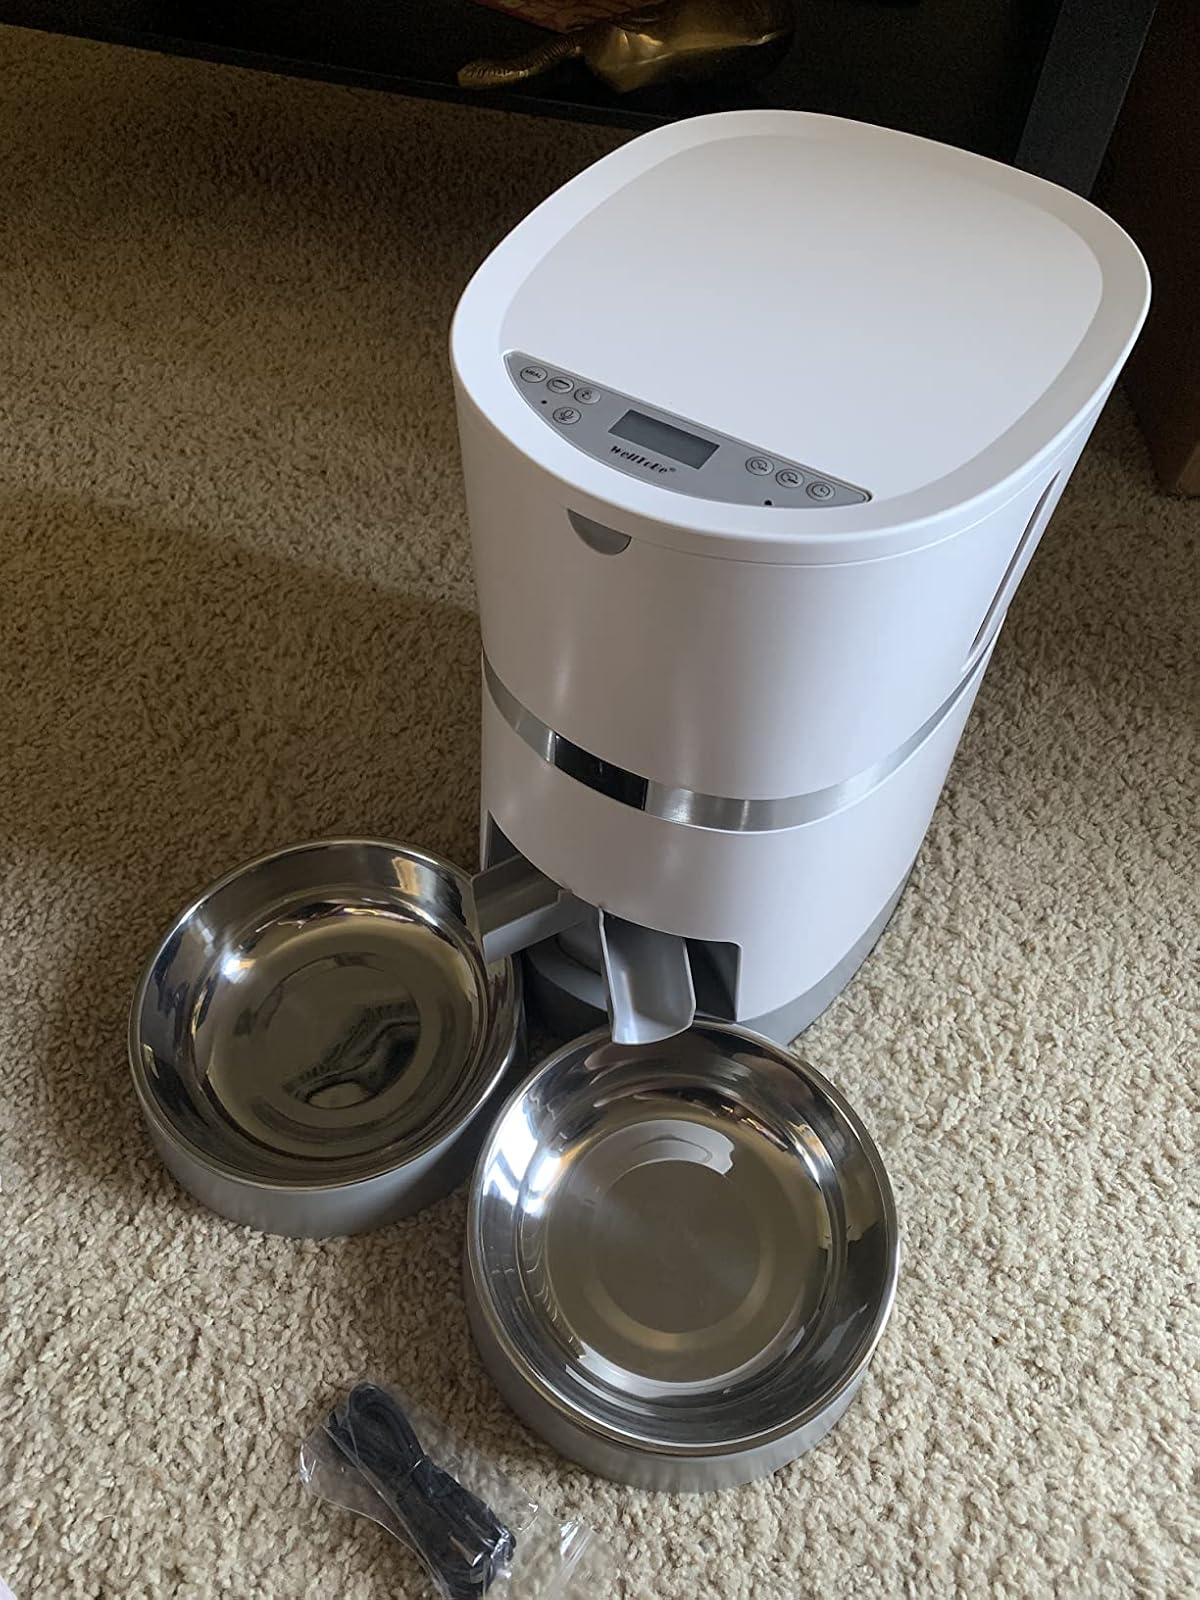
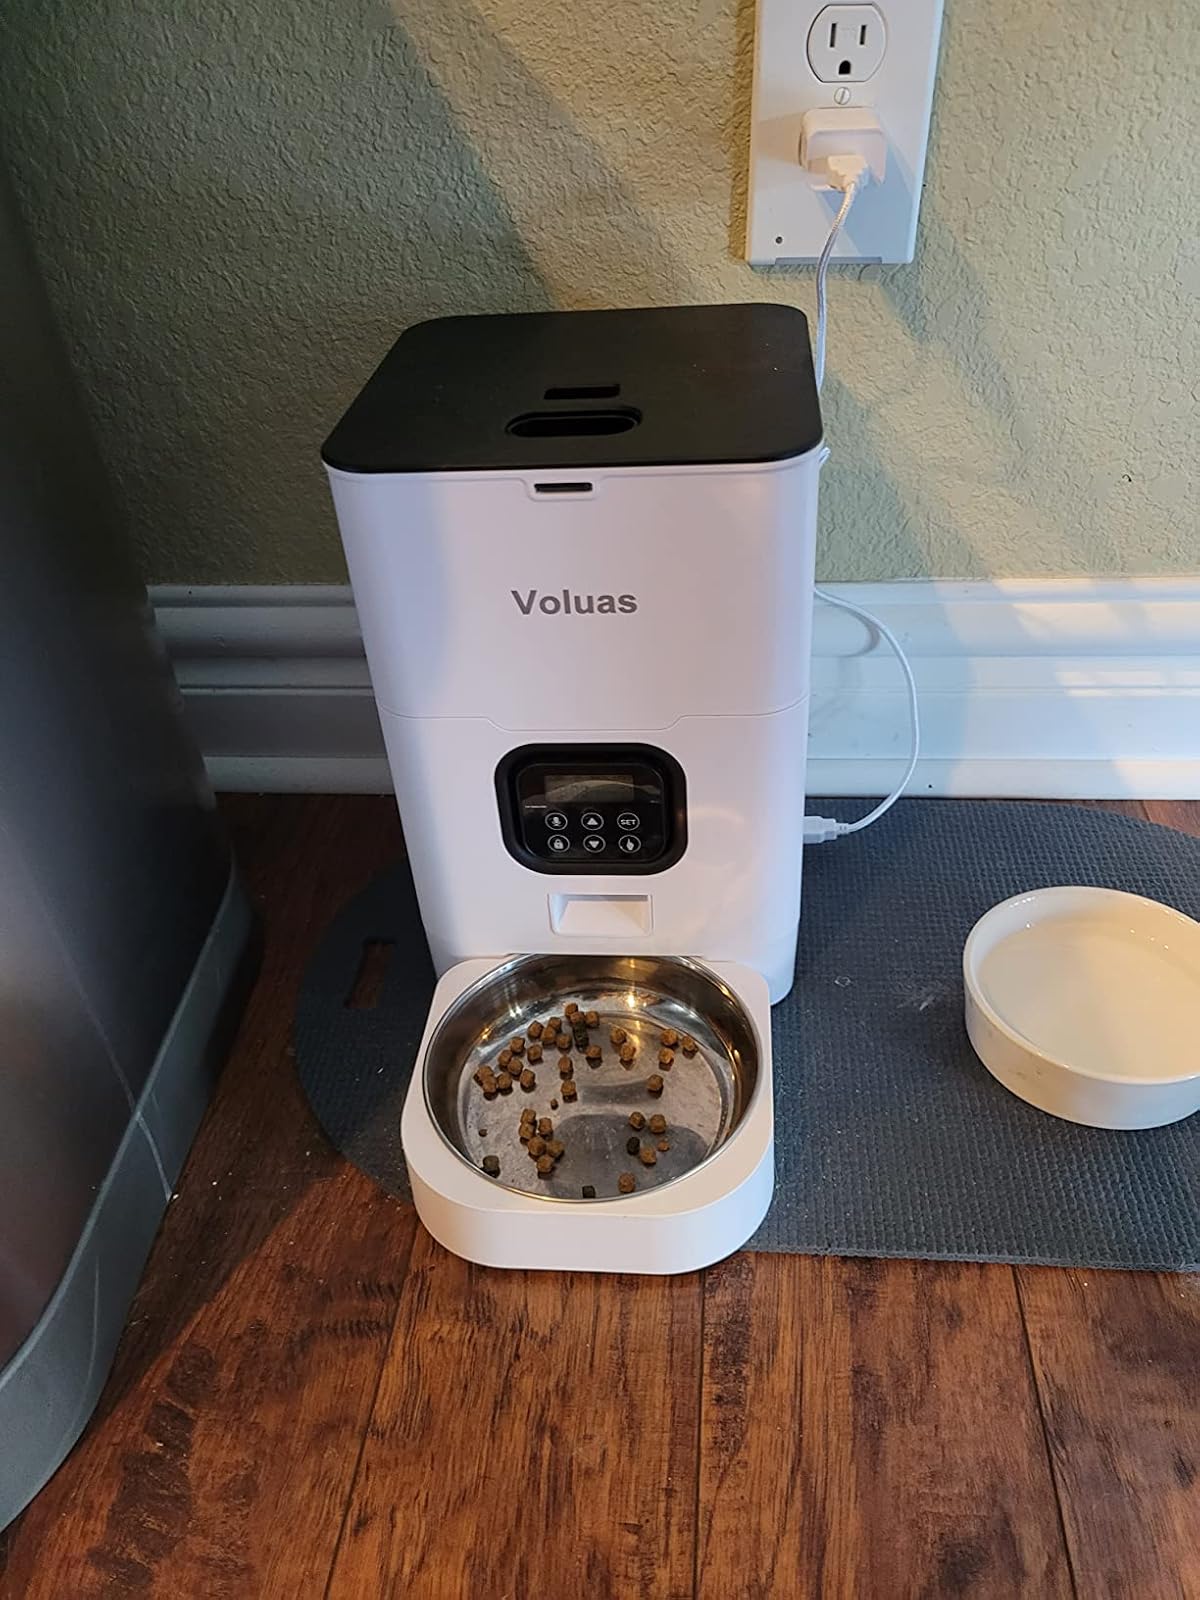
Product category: items_feeder
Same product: no